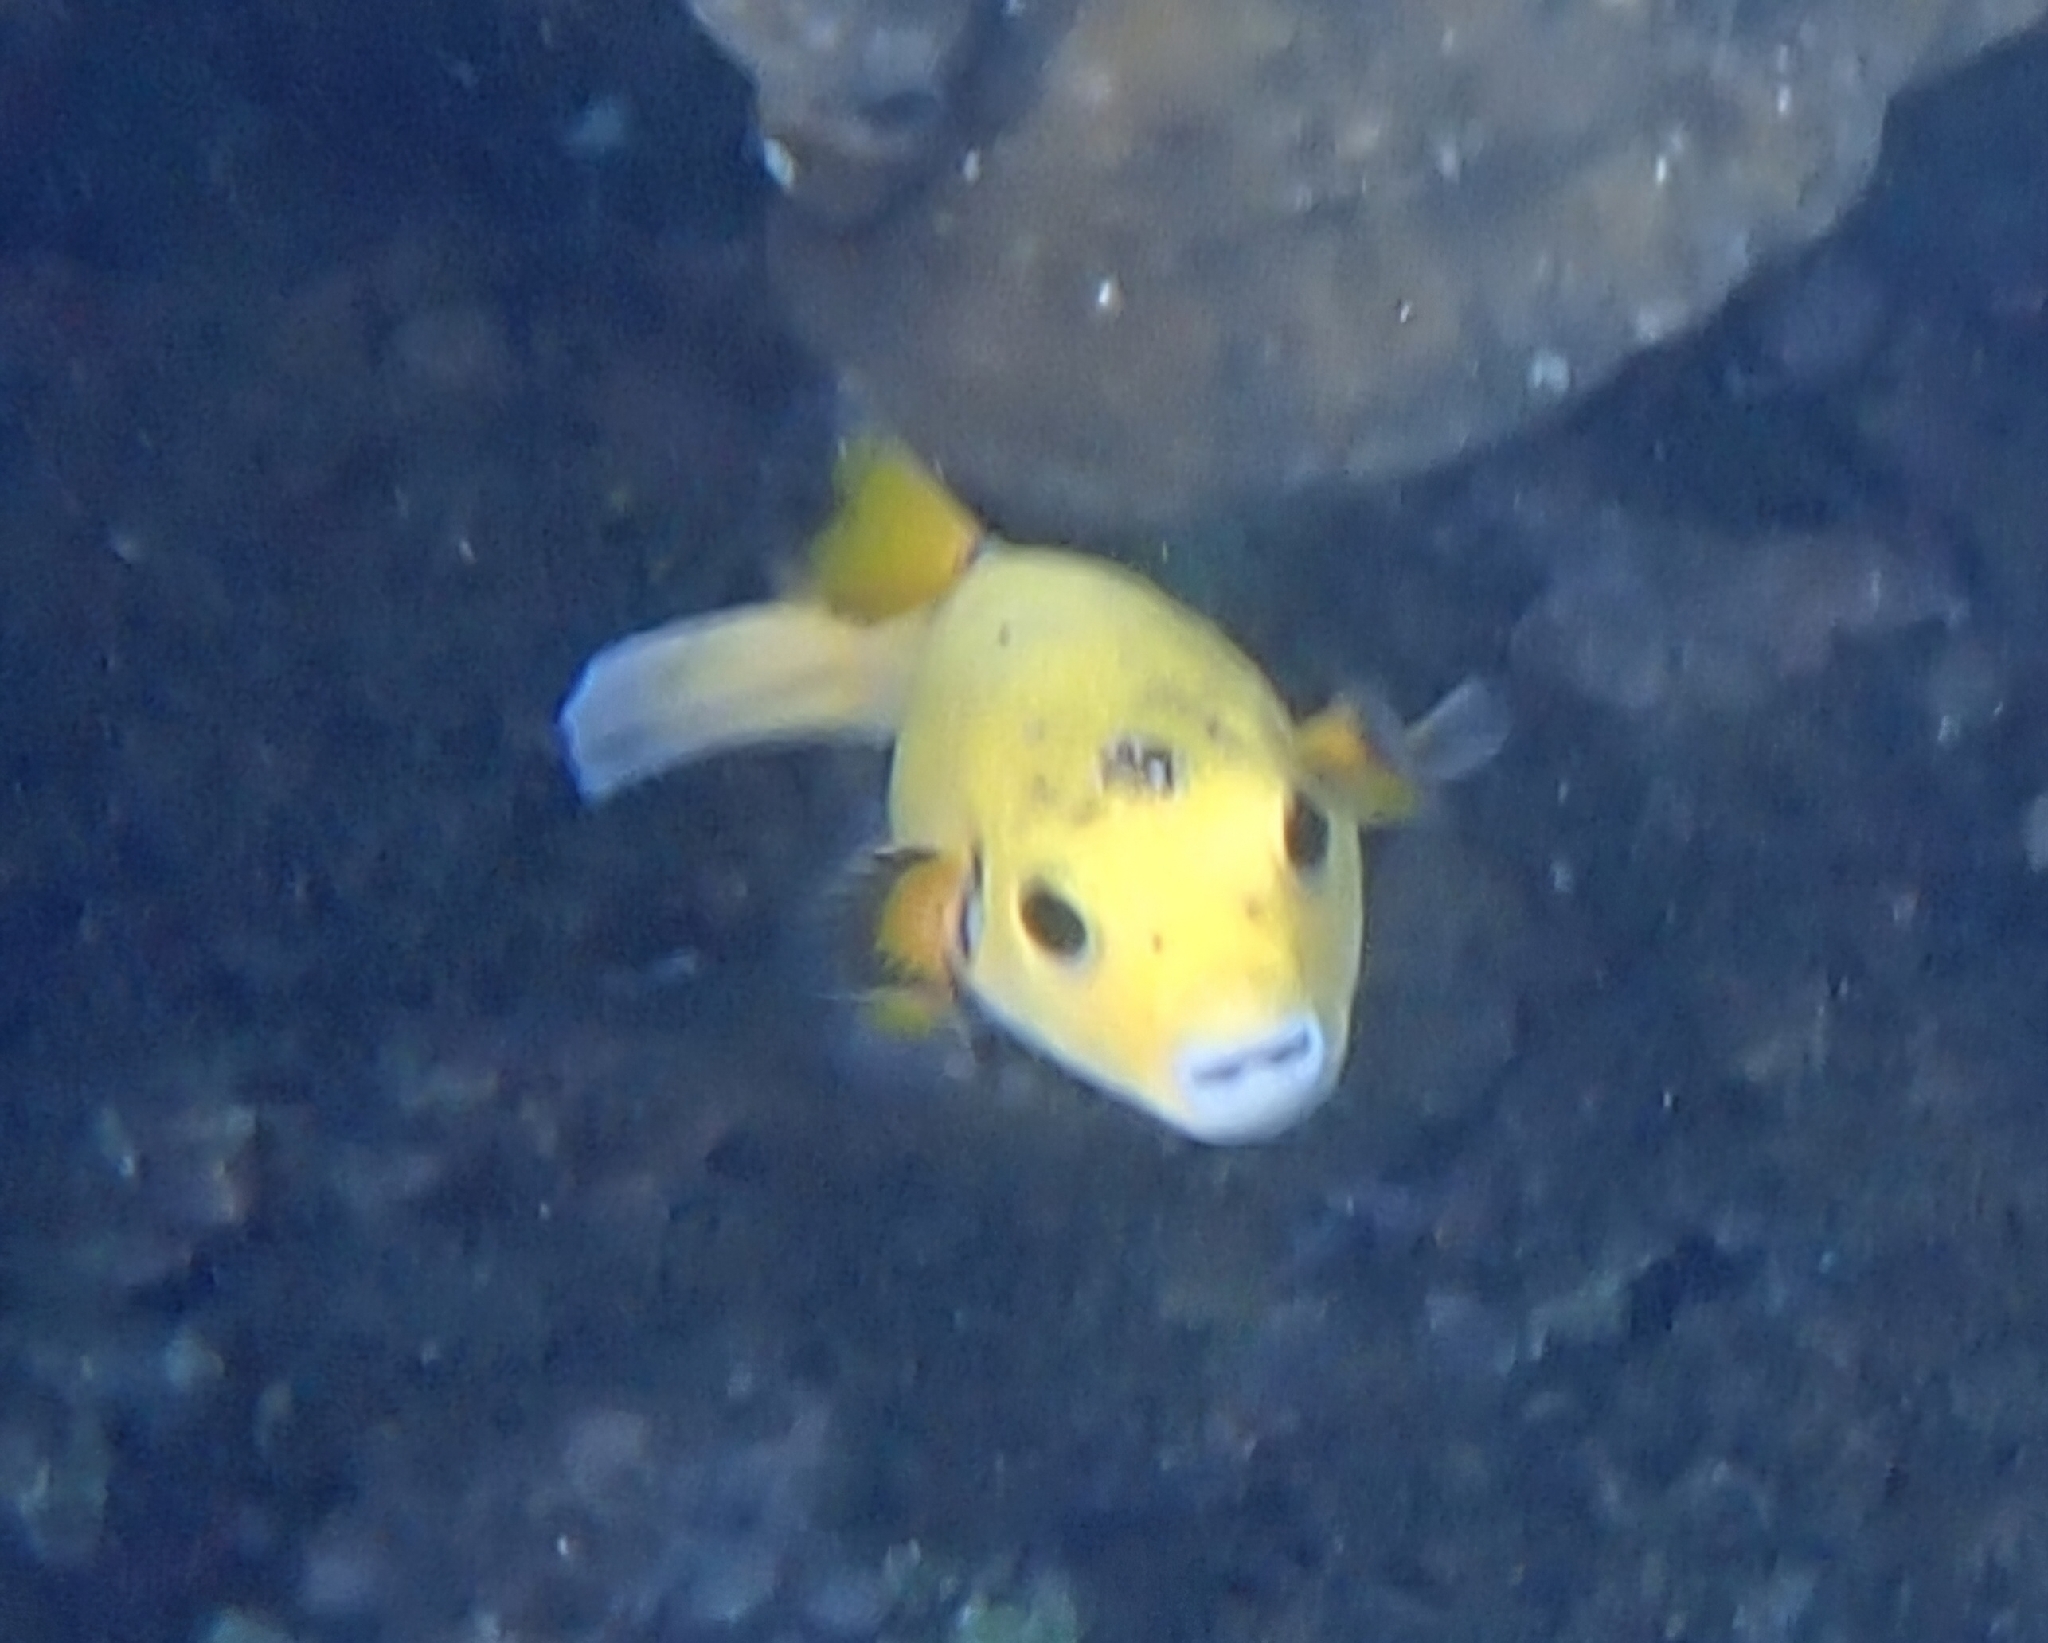
Arothron meleagris (Guineafowl Puffer)